Mosbrucher Weiher

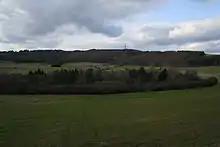
The Mosbrucher Weiher

The Mosbrucher Weiher, also called the "Mosbrucher Maar", is a silted up maar east of the municipal boundary of the village of Mosbruch in the county Vulkaneifel in Germany. It is located immediately at the foot of the 675-metre-high Hochkelberg, a former volcano. The floor of the maar is in the shape of an elongated oval and is about 700×500 metres in size, its upper boundary has a diameter of about 1,300 × 1,050 metres. This makes the Mosbrucher Maar the third largest of the maars in the western Eifel region. The Üßbach stream flows past and close to the Mosbrucher Weiher.